Allen Drury's University series

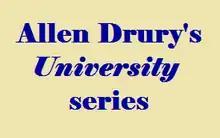

Allen Drury's "University" series is a trio of novels written by political novelist Allen Drury between 1990 and 1998, which follow a group of university fraternity brothers for a span of over 60 years from 1938 to 2001. Drury graduated from Stanford University in 1939, and his experiences there provided the basis for the series. The novels are set in a different fictional timeline from Drury's 1959 novel "Advise and Consent", which earned him a Pulitzer Prize for Fiction.